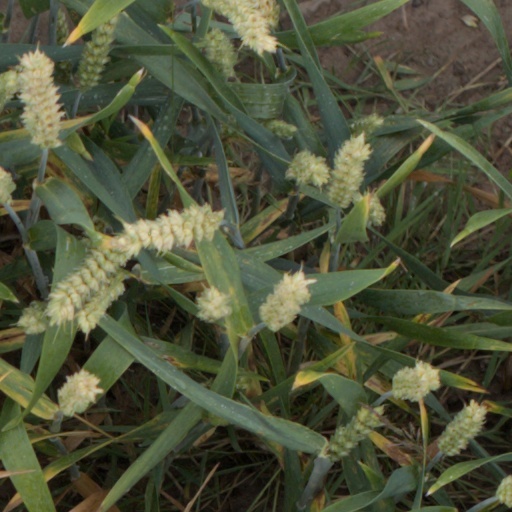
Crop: wheat